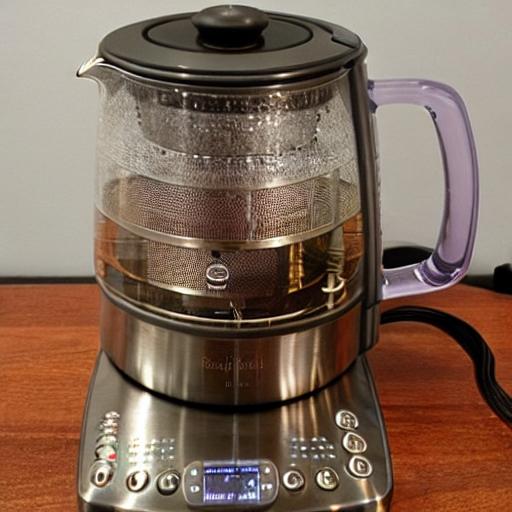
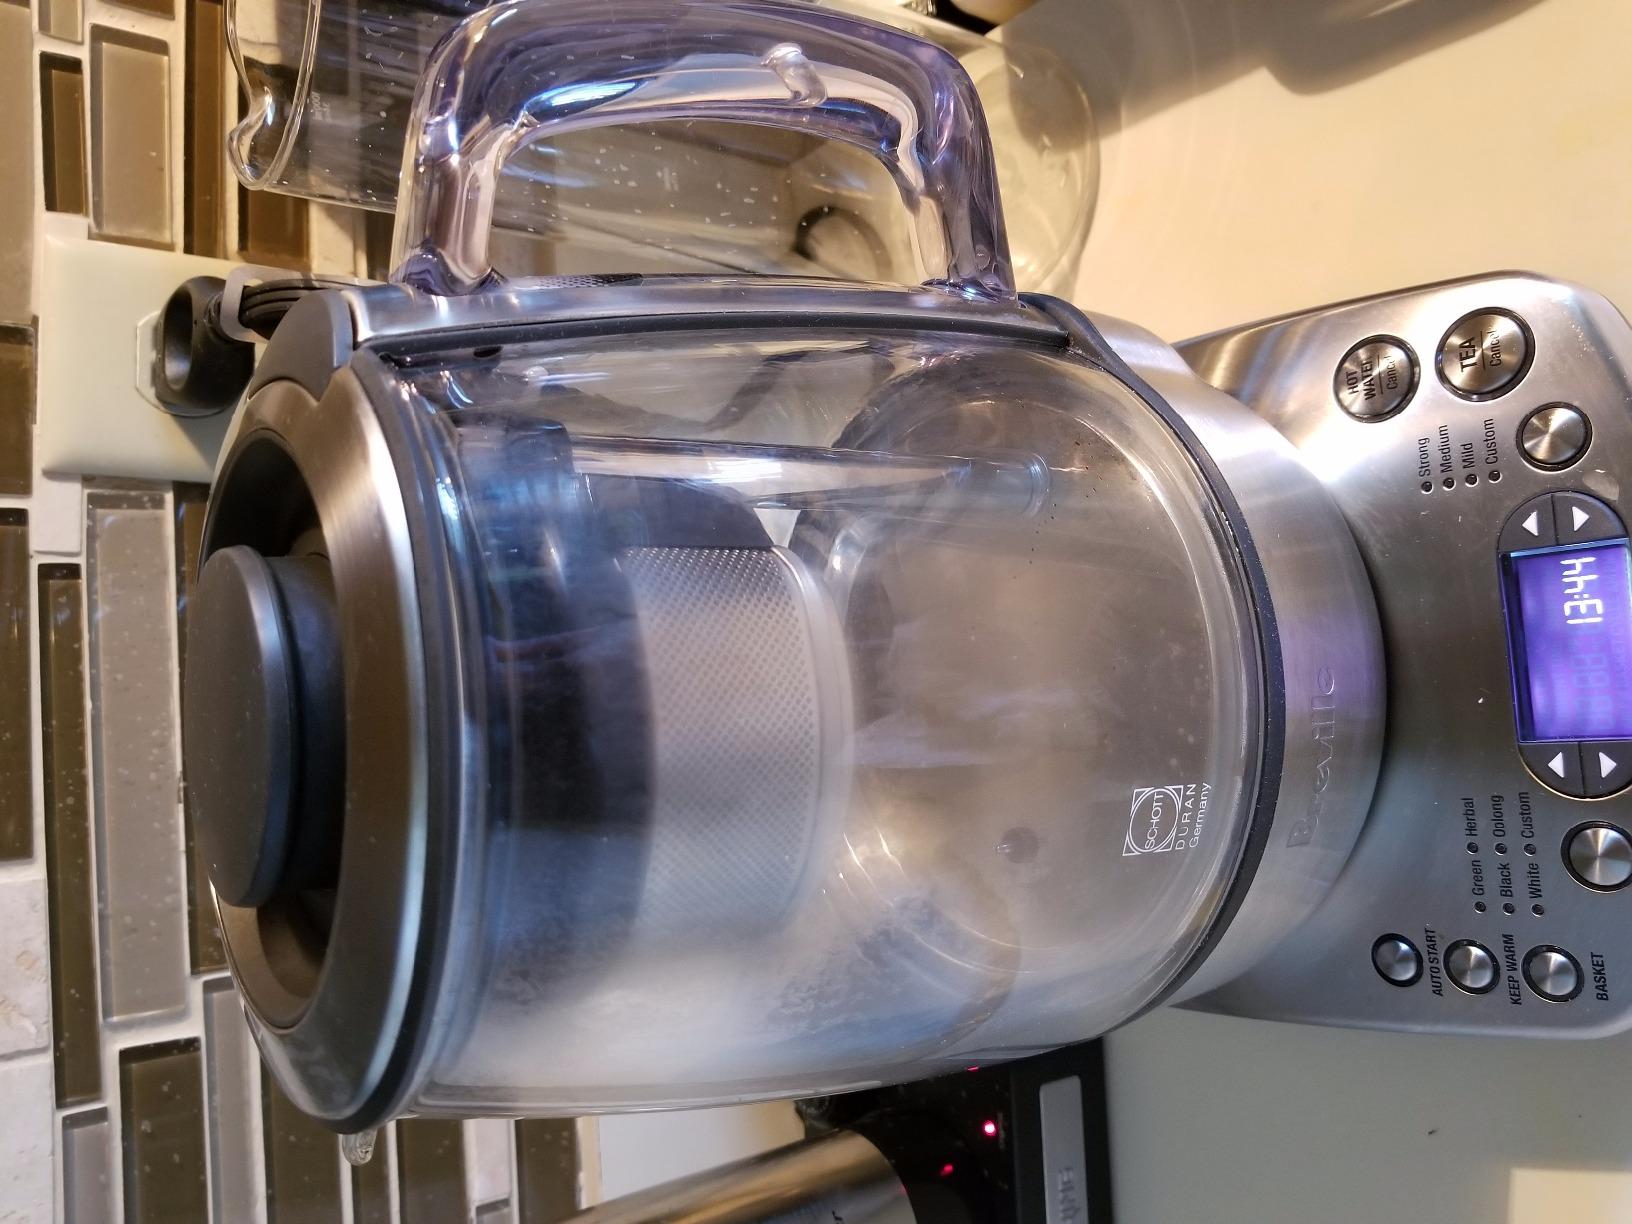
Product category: items_tea
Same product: no